Shusha

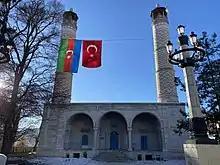
Yukhari Govhar Agha Mosque, completed in 1885.

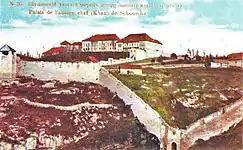
The Palace of Khurshidbanu Natavan, the daughter of the last ruler of Karabakh Khanate, late 19th-early 20th centuries

Some Armenian sources identify Shusha with a fortress called Shikakar or Karaglukh, where the 9th-century Armenian prince Sahl Smbatean is said to have defeated an invading Arab army. According to several sources, a settlement called Shosh served as an ancient fortress in the Armenian principality of Varanda, and had traditionally belonged to the Melik-Shahnazarian princely dynasty. According to some sources, Shushi existed and had a functioning scriptorium in 1428. The fortress was described as a strategic stronghold in one of the Eastern Armenian military districts, called "sghnakhs", playing a key role in the Armenian commander Avan Yuzbashi's campaign against Ottoman forces during their incursion into of the South Caucasus in the 1720s and 1730s. Armenian historian and Shusha native Ashot Hovhannisian wrote that the fortress walls must have been built by Avan Yuzbashi in 1724, if not earlier.